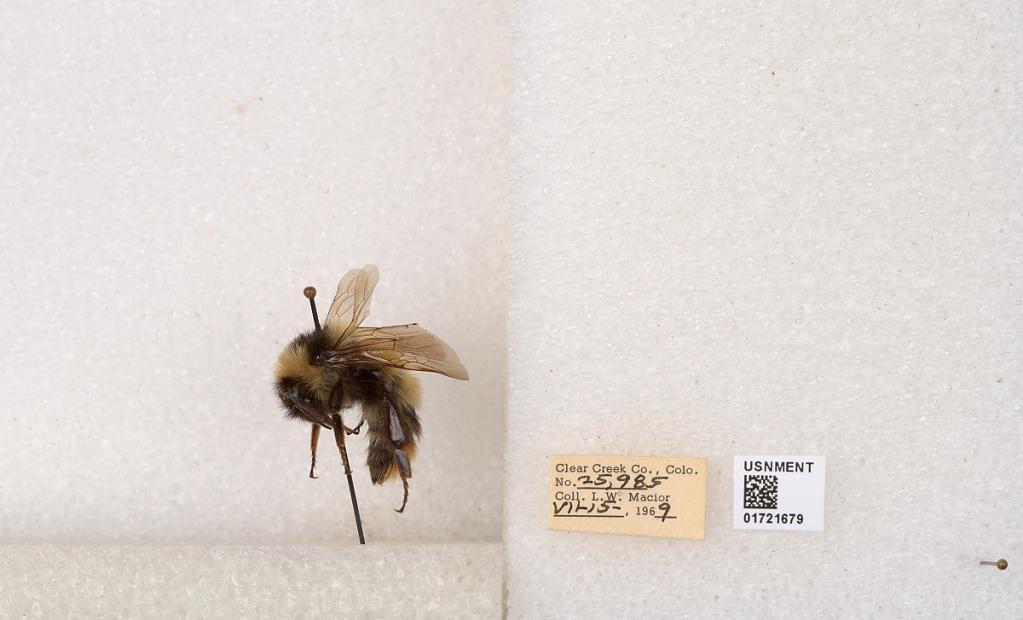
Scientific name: Bombus kirbyellus
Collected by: L. Macior
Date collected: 1969-7-15
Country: United States
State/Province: Colorado
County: Clear Creek
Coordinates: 39.6891, -105.644